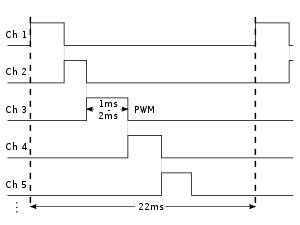
Un servomoteur est un moteur capable de maintenir une opposition à un effort statique et dont la position est vérifiée en continu et corrigée en fonction de la mesure. C'est donc un système asservi. Le servomoteur intègre dans un même boitier, la mécanique, et l’électronique, pour la commande et l'asservissement du moteur. La position est définie avec une limite de débattement d’angle de 180 degrés, mais également disponible en rotation continue.